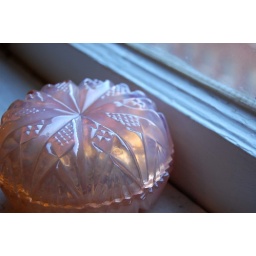
My most beautiful vintage pink cut glass box...looks so pretty in the morning light!